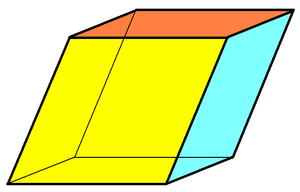
Romboeder
Et romboeder.
Et romboeder er et polyeder begrænset af 6 sider, som er romber, 8 hjørner og 12 linjer.